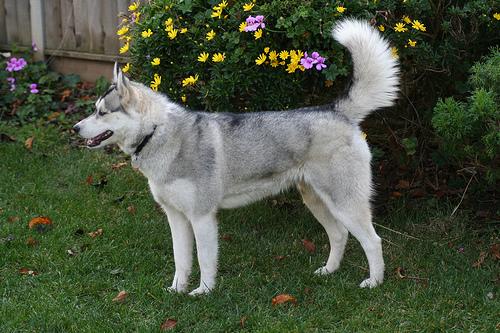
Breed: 232-n000083-Eskimo_dog